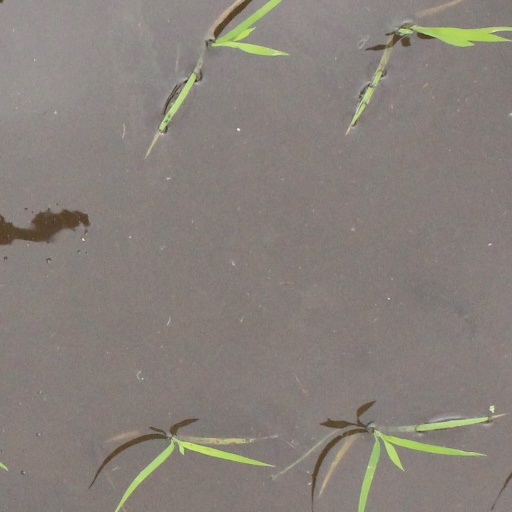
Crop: rice